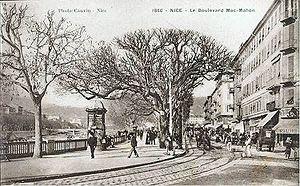
Le Vieux-Nice est la partie ancienne de la ville de Nice.